Benedikt Jóhannesson

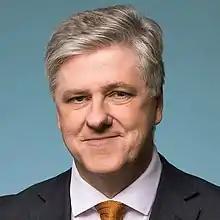
Benedikt in 2020

Benedikt Jóhannesson (born 4 May 1955) is an Icelandic publisher, businessman and politician. He is the founder and former chairman of Viðreisn and served as Iceland's Minister of Finance from 11 January 2017 to 30 November 2017.